Answer in natural language. Consider the 3D positions of the objects in the scene and not just the 2D positions in the image. Is the centerpoint of  Doorway (highlighted by a red box) at a higher height than Doorway (highlighted by a blue box)? Choose between the following options: no or yes
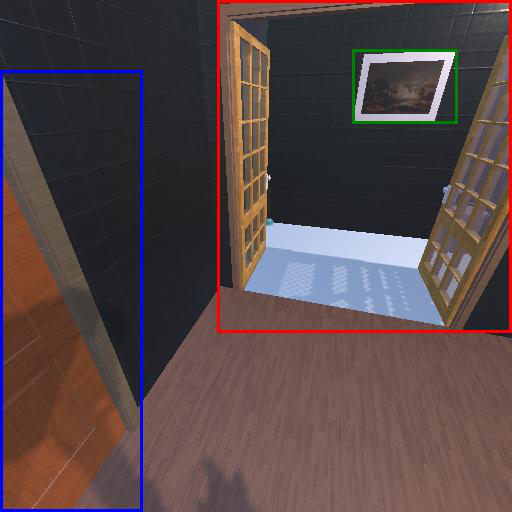
<answer>yes</answer>